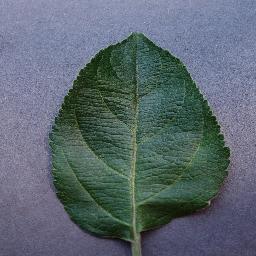
Label: Apple___healthy